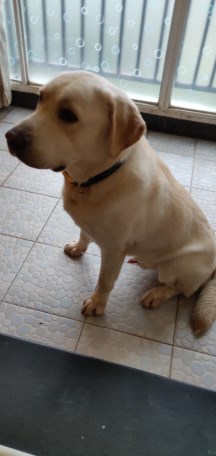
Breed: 3580-n000122-Labrador_retriever